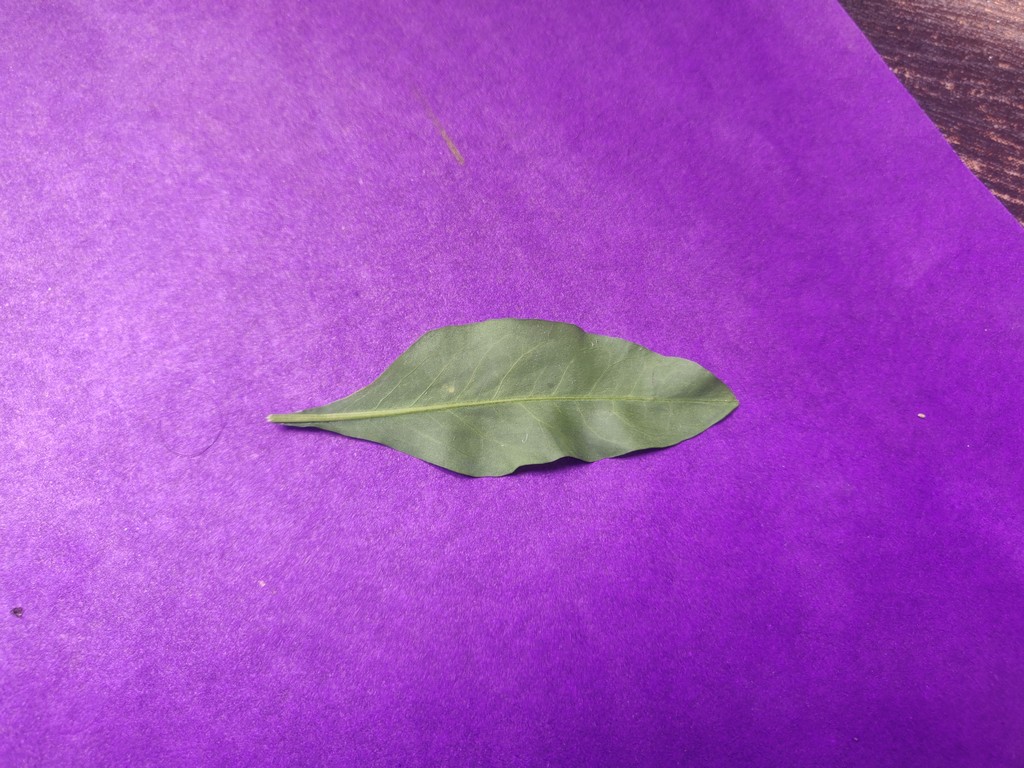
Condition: Healthy
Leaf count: single
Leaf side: back